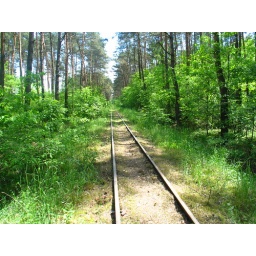
The narrow-gauged railway trucks near Powidz. Very nice for bike rides :-)